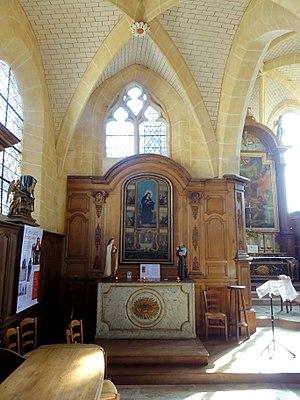
L'église Saint-Vincent est une église catholique paroissiale située à Moussy-le-Neuf, en France. Elle comporte quelques éléments du début du XIIIᵉ siècle, mais a presque entièrement été reconstruite au XVIᵉ siècle. C'est un édifice assez long, de faible hauteur, mais entièrement voûté d'ogives, et affichant un style gothique flamboyant rustique, avec une modénature très simple. Seul le chevet est plus soigné, et présente des fenêtres munies d'un remplage élaboré, caractéristique de la fin du XVᵉ et du premier tiers du XVIᵉ siècle. Le voûtement de la nef a été réalisé bien plus tard, vers 1560-1570 environ, et montre des influences de la Renaissance. À la période moderne, le portail a été refait, et les fenêtres latérales des bas-côtés ont été repercées. En somme, l'architecture de l'église Saint-Vincent est de faible intérêt : c'est son ensemble de mobilier des XVIIᵉ et XVIIᵉ siècles qui en fait un monument remarquable.